Education in Hamburg

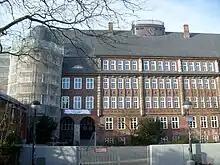
Hansa-Gymnasium Hamburg, in the Bergedorf borough, built 1912 to 1914 by Fritz Schumacher

Besides regular German schools and kindergarten, an International School of Hamburg exists that offers education from kindergarten up until the International Baccalaureate. Hamburg also has a French kindergarten and primary school, the École Française de Hambourg. The French-German secondary school DFG Hamburg prepares students for the French-German Baccalaureate.